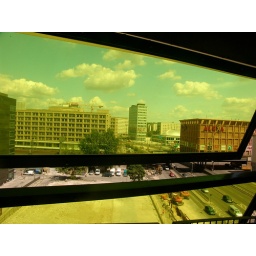
Looking through the window of a carparking building in Berlin